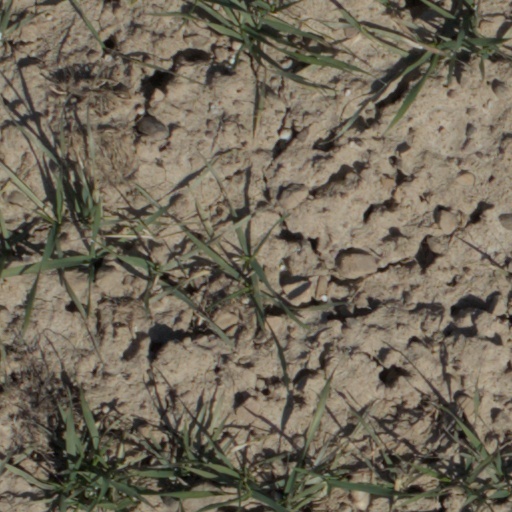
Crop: wheat